Peace Arch Park

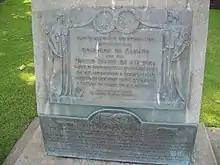
Plaque at the arch

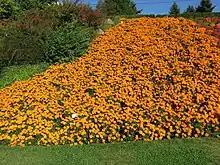
Flowers on the Canadian side

Peace Arch Park is an international park consisting of Peace Arch Historical State Park in Washington, United States and Peace Arch Provincial Park in British Columbia, Canada. The park straddles the international boundary between the two countries at the extreme western end of the main contiguous section of the two countries' land border, between Blaine, Washington, United States, and Surrey, British Columbia, Canada, where it reaches Semiahmoo Bay of the Salish Sea on the continent's Pacific Coast.